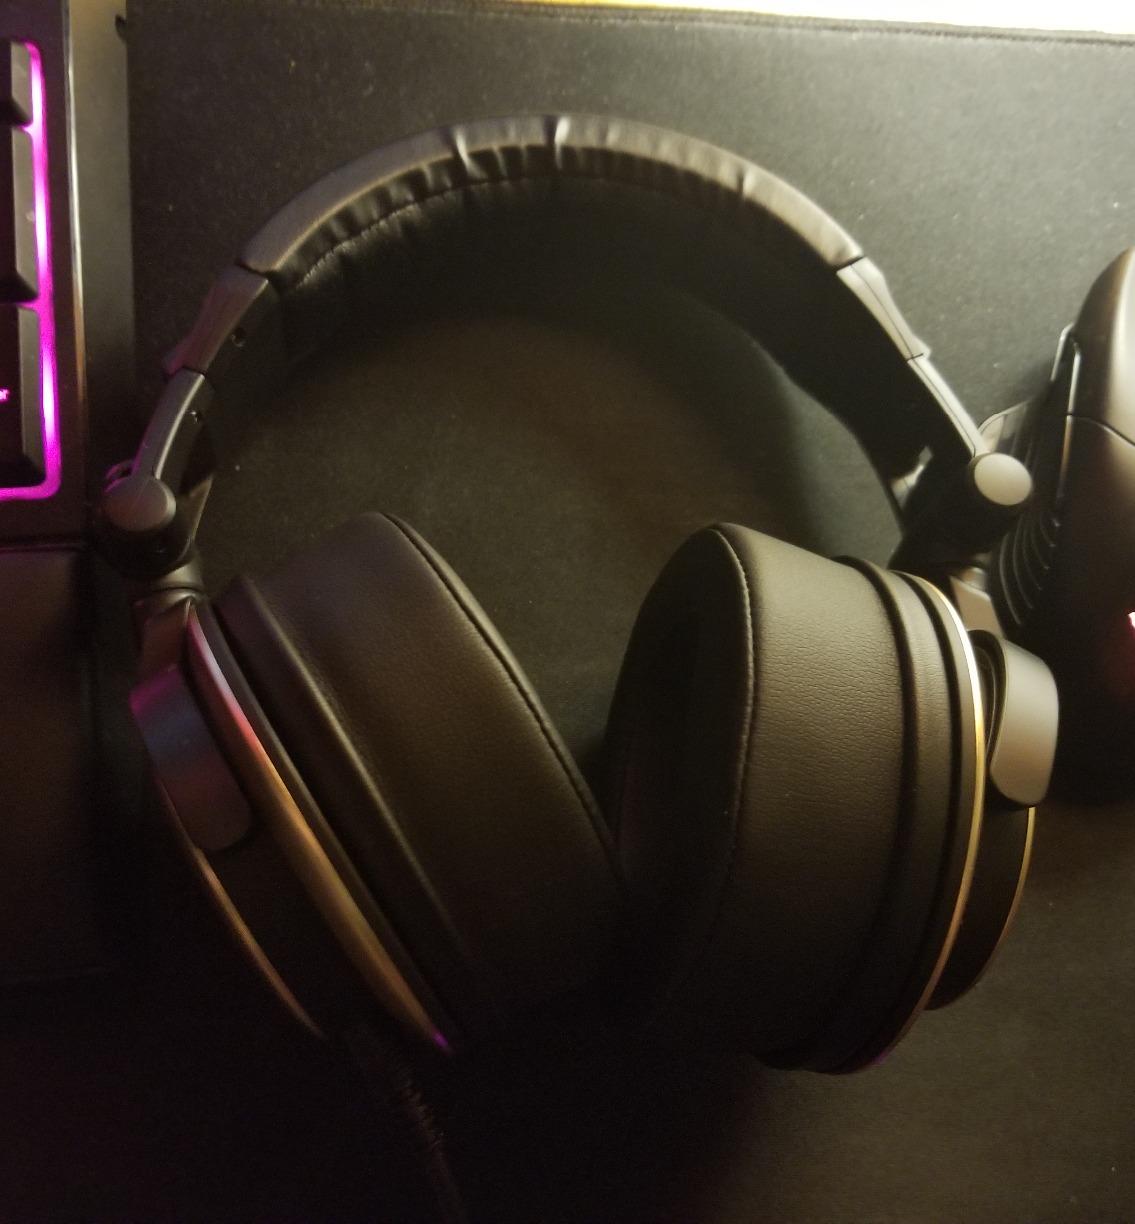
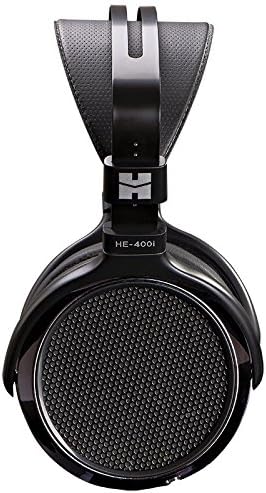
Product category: headphones
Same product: no